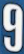
Number: 9